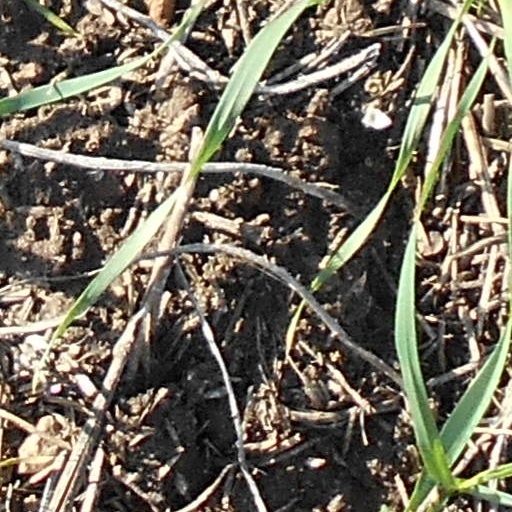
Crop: wheat